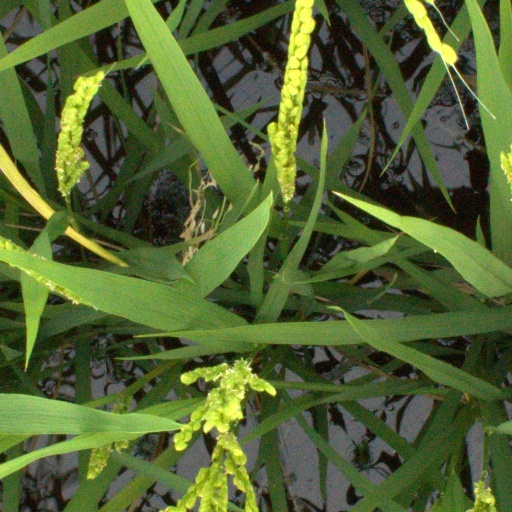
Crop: rice